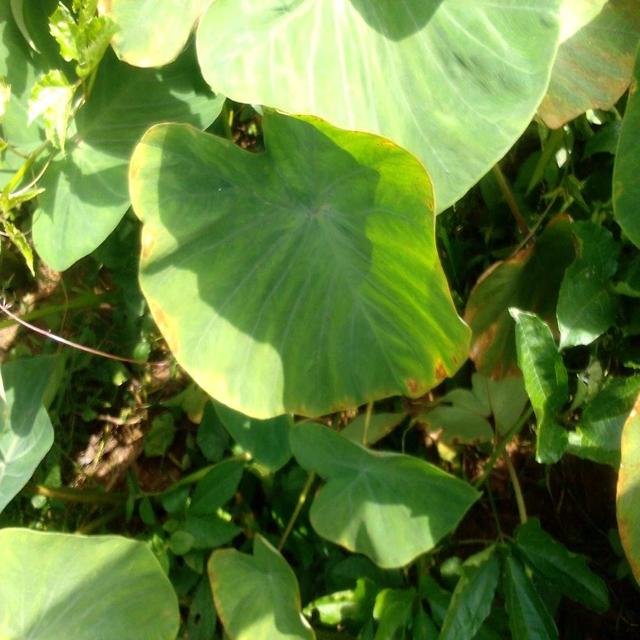
Label: Early_Blight